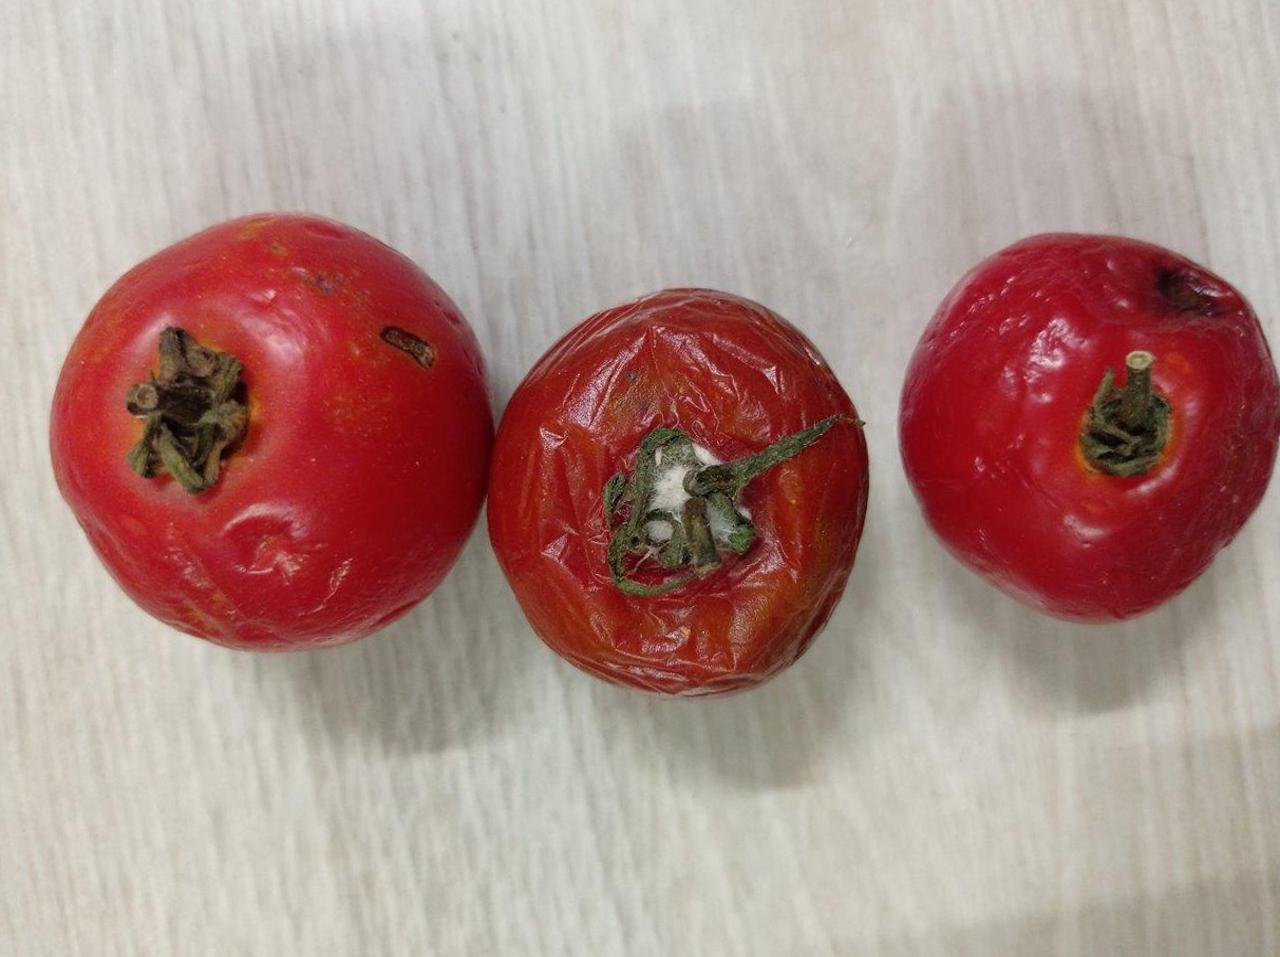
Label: Rotten